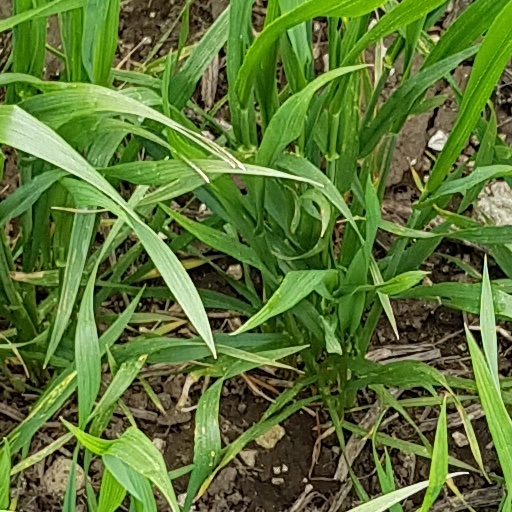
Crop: wheat